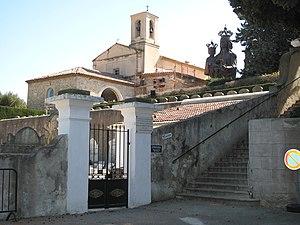
Chapelle Saint-Hospice sur la pointe du même nom, à Saint-Jean Cap-Ferrat
Hospice de Nice, en latin Hospitius, en langue niçoise Ouspici est mort le 21 mai 581. Il est également connu sous le nom d’Hospice le Reclus. C'est une figure hagiographique du christianisme de la région niçoise dont l'hagiographie figure dans l’« Histoire des Francs » de Grégoire de Tours dont il aurait été contemporain. Répertorié comme saint dans les listes et ouvrages hagiographiques catholiques, il est fêté le 21 mai.